Speedo

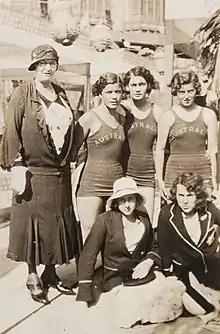
Australian swimmers Bonnie Mealing, Clare Dennis, Frances Bult with chaperone and sprinters Eileen Wearne (Aus) and Thelma Kench (NZ) at the 1932 Los Angeles Olympics

Company founder Alexander MacRae emigrated from Loch Kishorn in the western Highlands of Scotland to Sydney, Australia in 1910. Originally working as a milkman, he founded "MacRae and Company Hosiery" four years later, manufacturing underwear under the brand name "Fortitude" (taken from his family crest). The Australian Army's need for socks during World War I provided MacRae with enough business to expand and in 1927 his first line of swimwear, called a "racer-back costume" was introduced. The following year, a naming contest held among the MacRae staff yielded the slogan "Speed on in your Speedos." The brand name was born. The contest winner, Captain Parsonson, was awarded £5 for his slogan and the company was renamed "Speedo Knitting Mills".